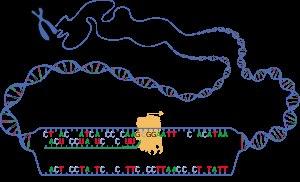
L'acide désoxyribonucléique ou ADN est une macromolécule biologique présente dans toutes les cellules ainsi que chez de nombreux virus. L'ADN contient toute l'information génétique, appelée génome, permettant le développement, le fonctionnement et la reproduction des êtres vivants. C'est un acide nucléique, au même titre que l'acide ribonucléique. Les acides nucléiques sont, avec les peptides et les glucides, l'une des trois grandes familles de biopolymères essentiels à toutes les formes de vie connues.